Müge Çevik

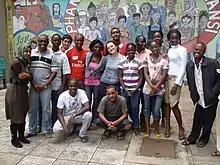
Çevik leading international peer-education programmes during her medical degree.

She then moved to England and completed a master's degree in public health at the London School of Hygiene & Tropical Medicine and University College London. Çevik completed her specialist training in internal medicine and doctoral research at the University of St Andrews.